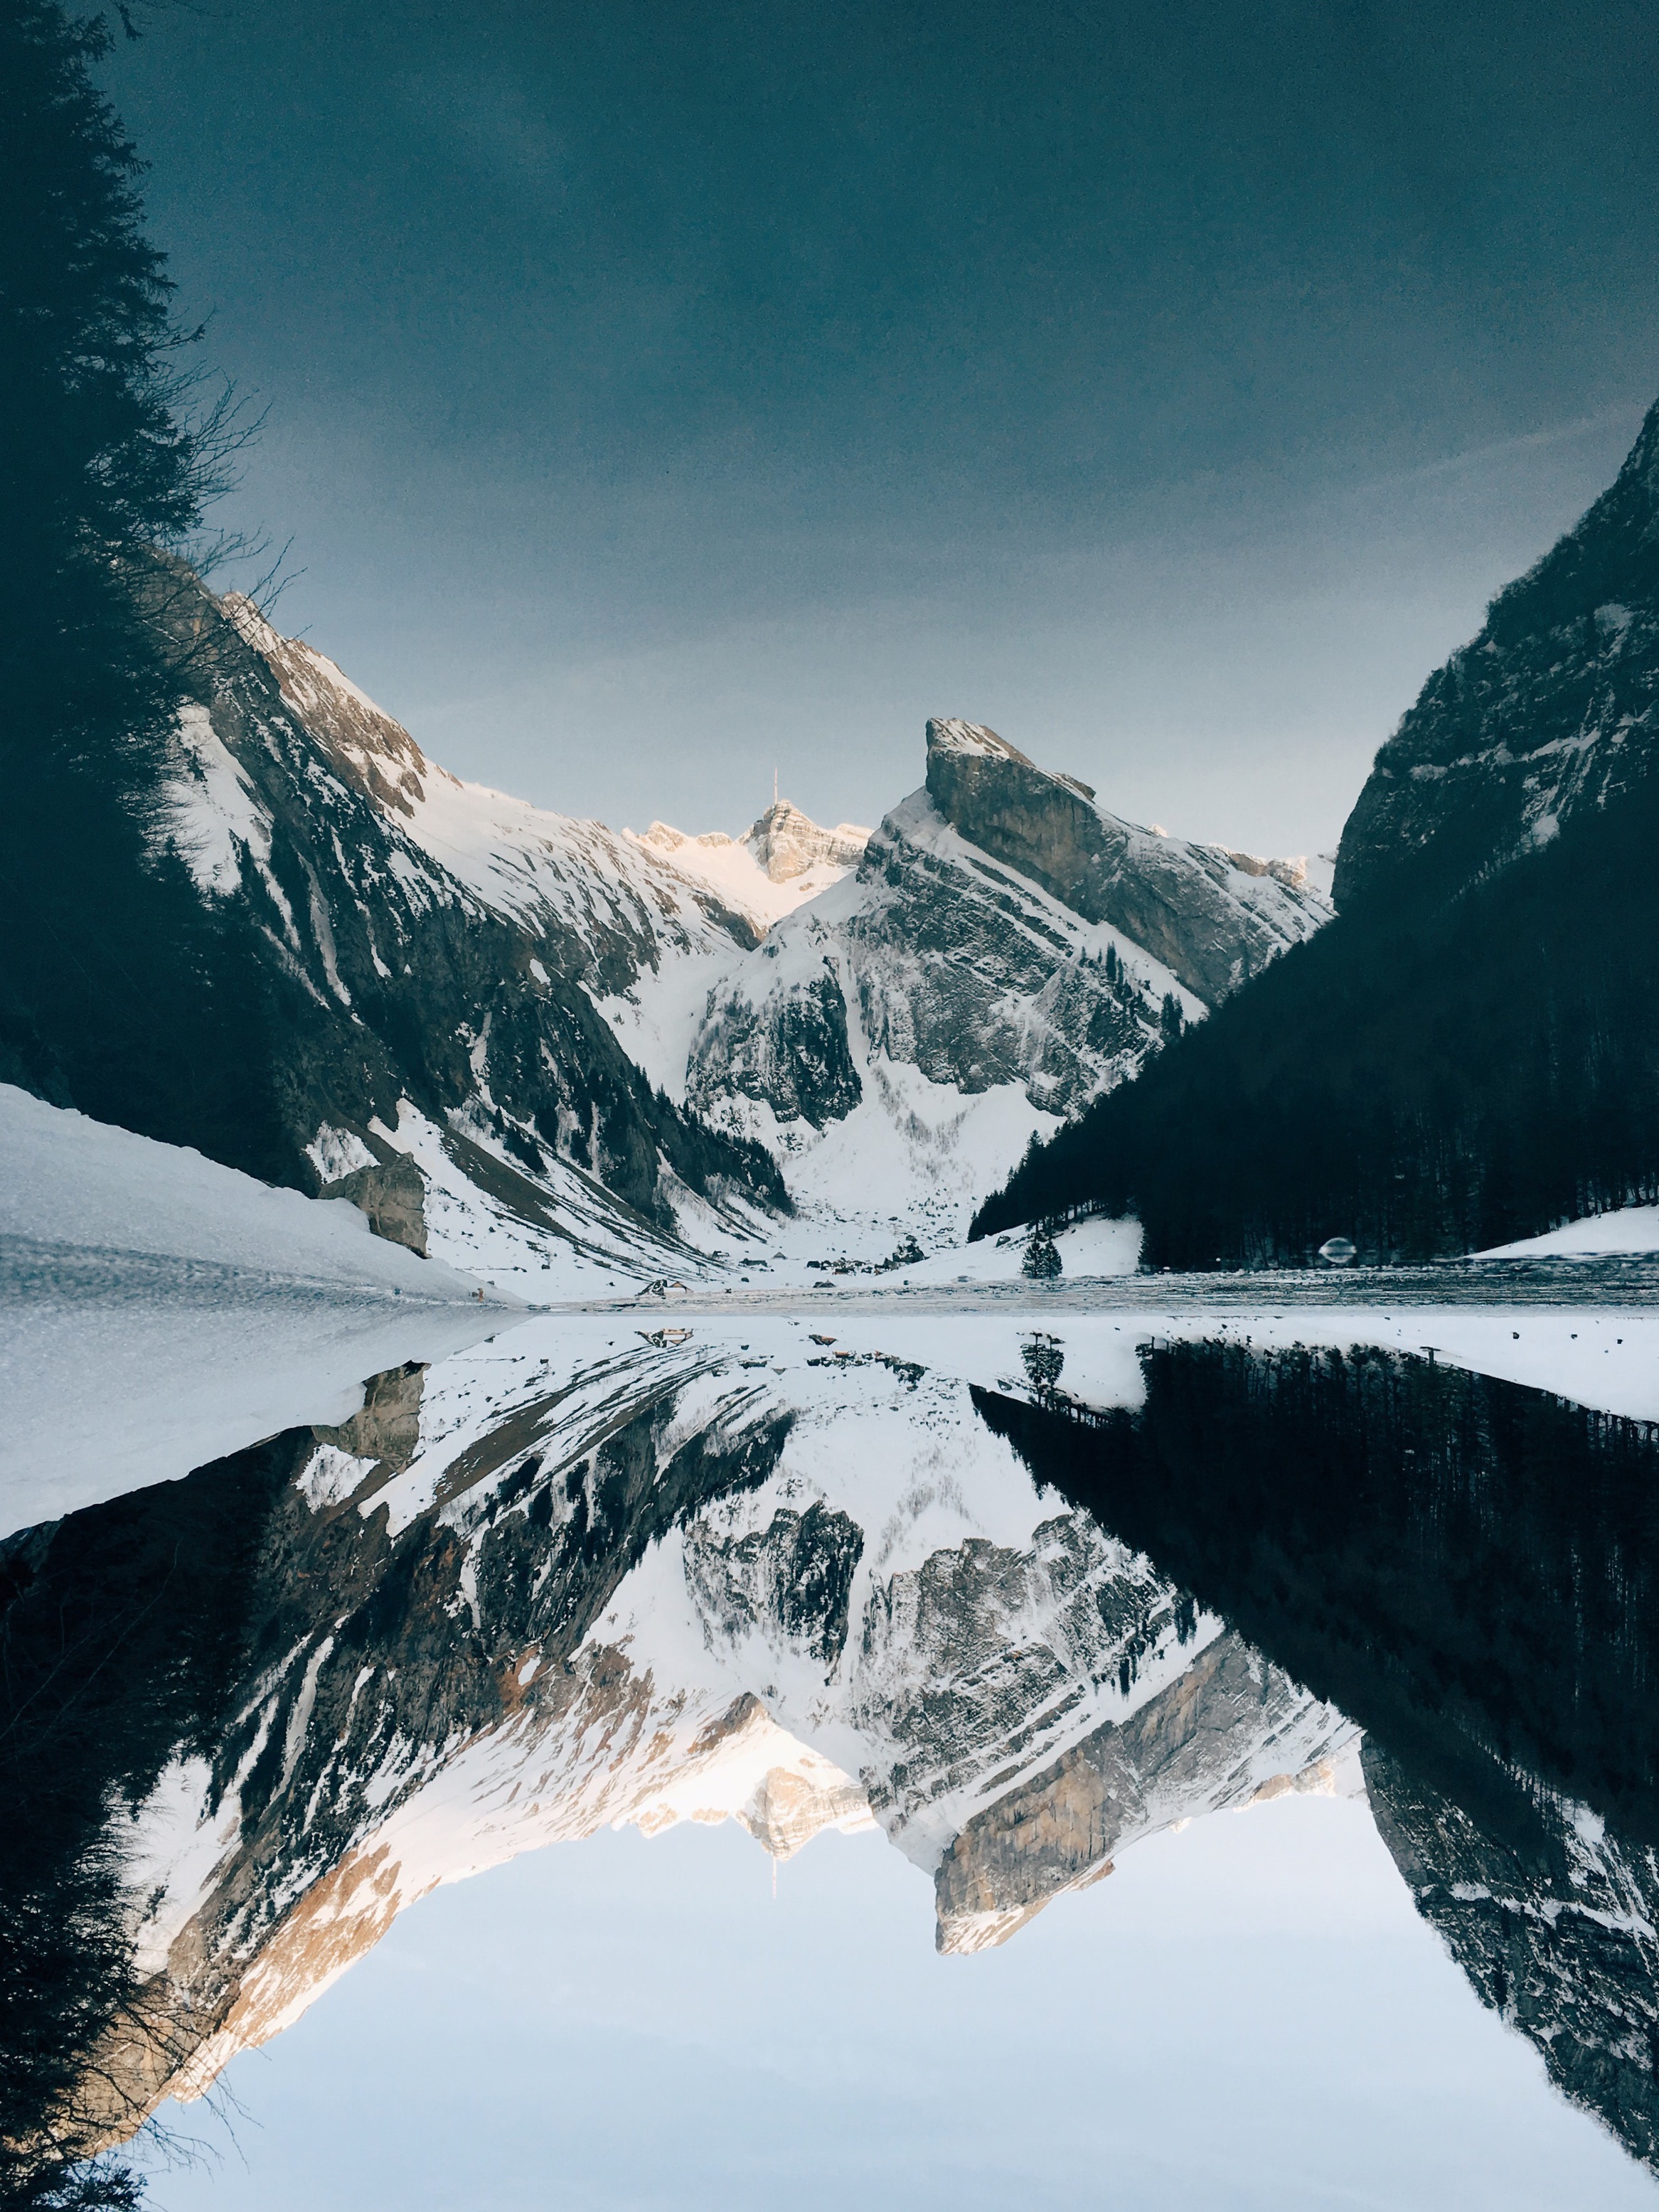
tree, nature, rock, mountain, snow, winter, lake, mountain range, ice, reflection, glacier, weather, fjord, season, alps, landform, geographical feature, atmospheric phenomenon, mountainous landforms, glacial landform, geological phenomenon